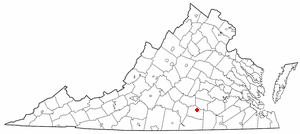
La ville incorporée de Victoria est située dans le comté de Lunenburg, dans le Commonwealth de Virginie, aux États-Unis. Sa population s’élevait à 1 725 habitants lors du recensement de 2010, estimée à 1 671 habitants en 2016.